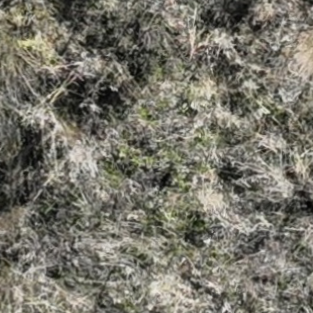
Month: october